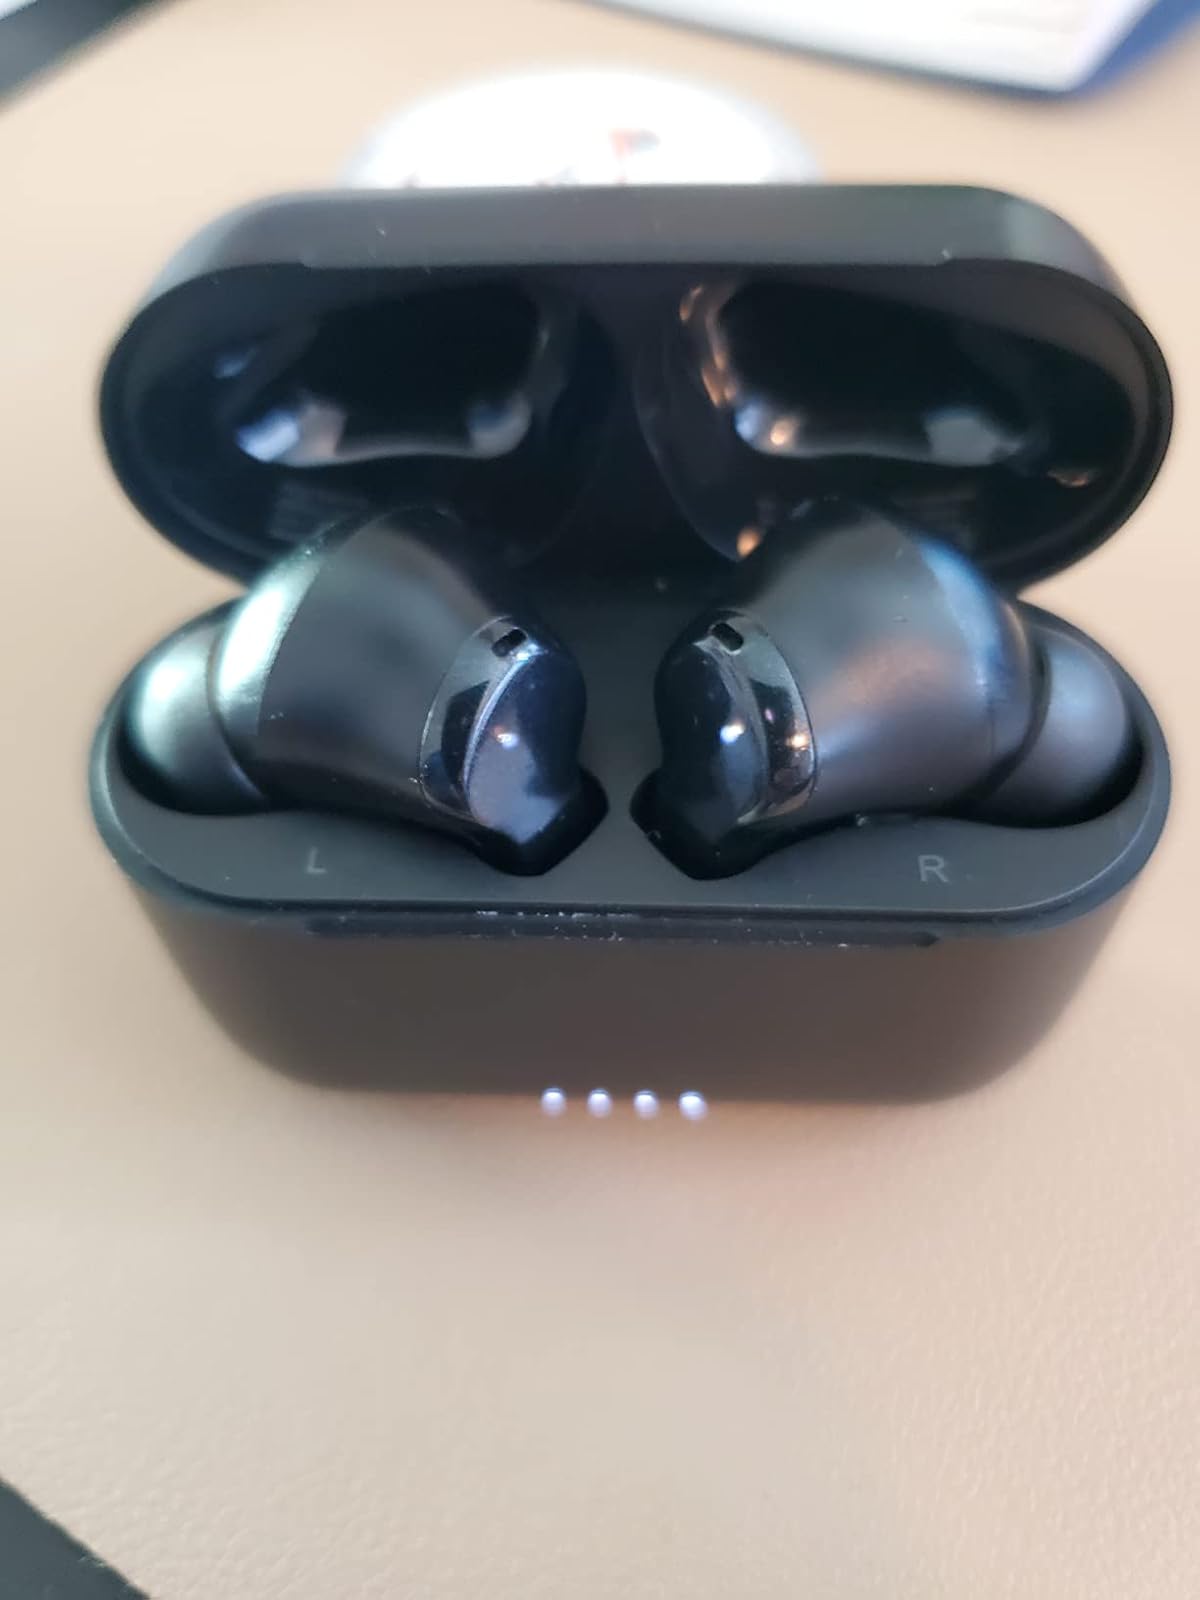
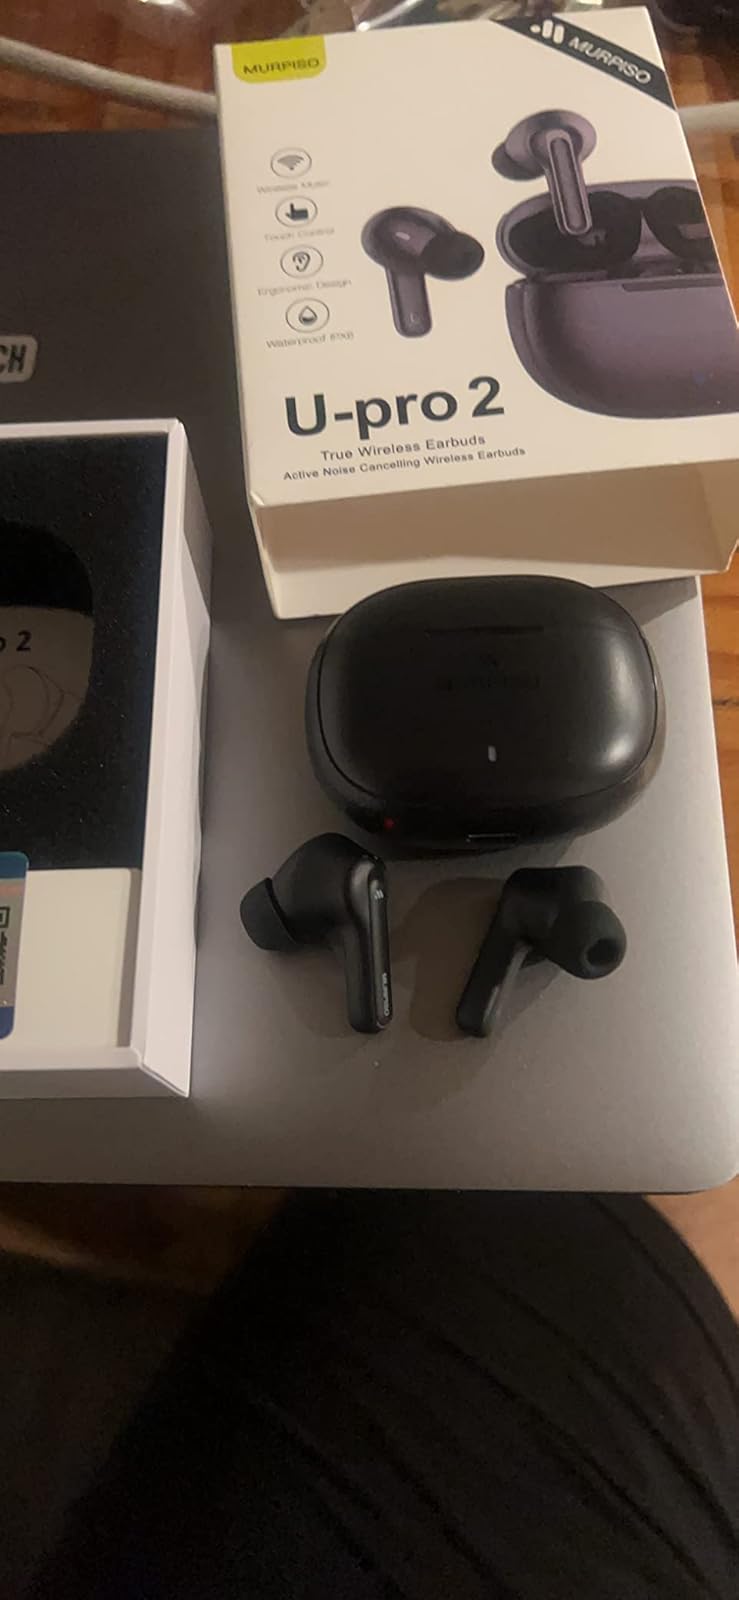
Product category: earbuds
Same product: no